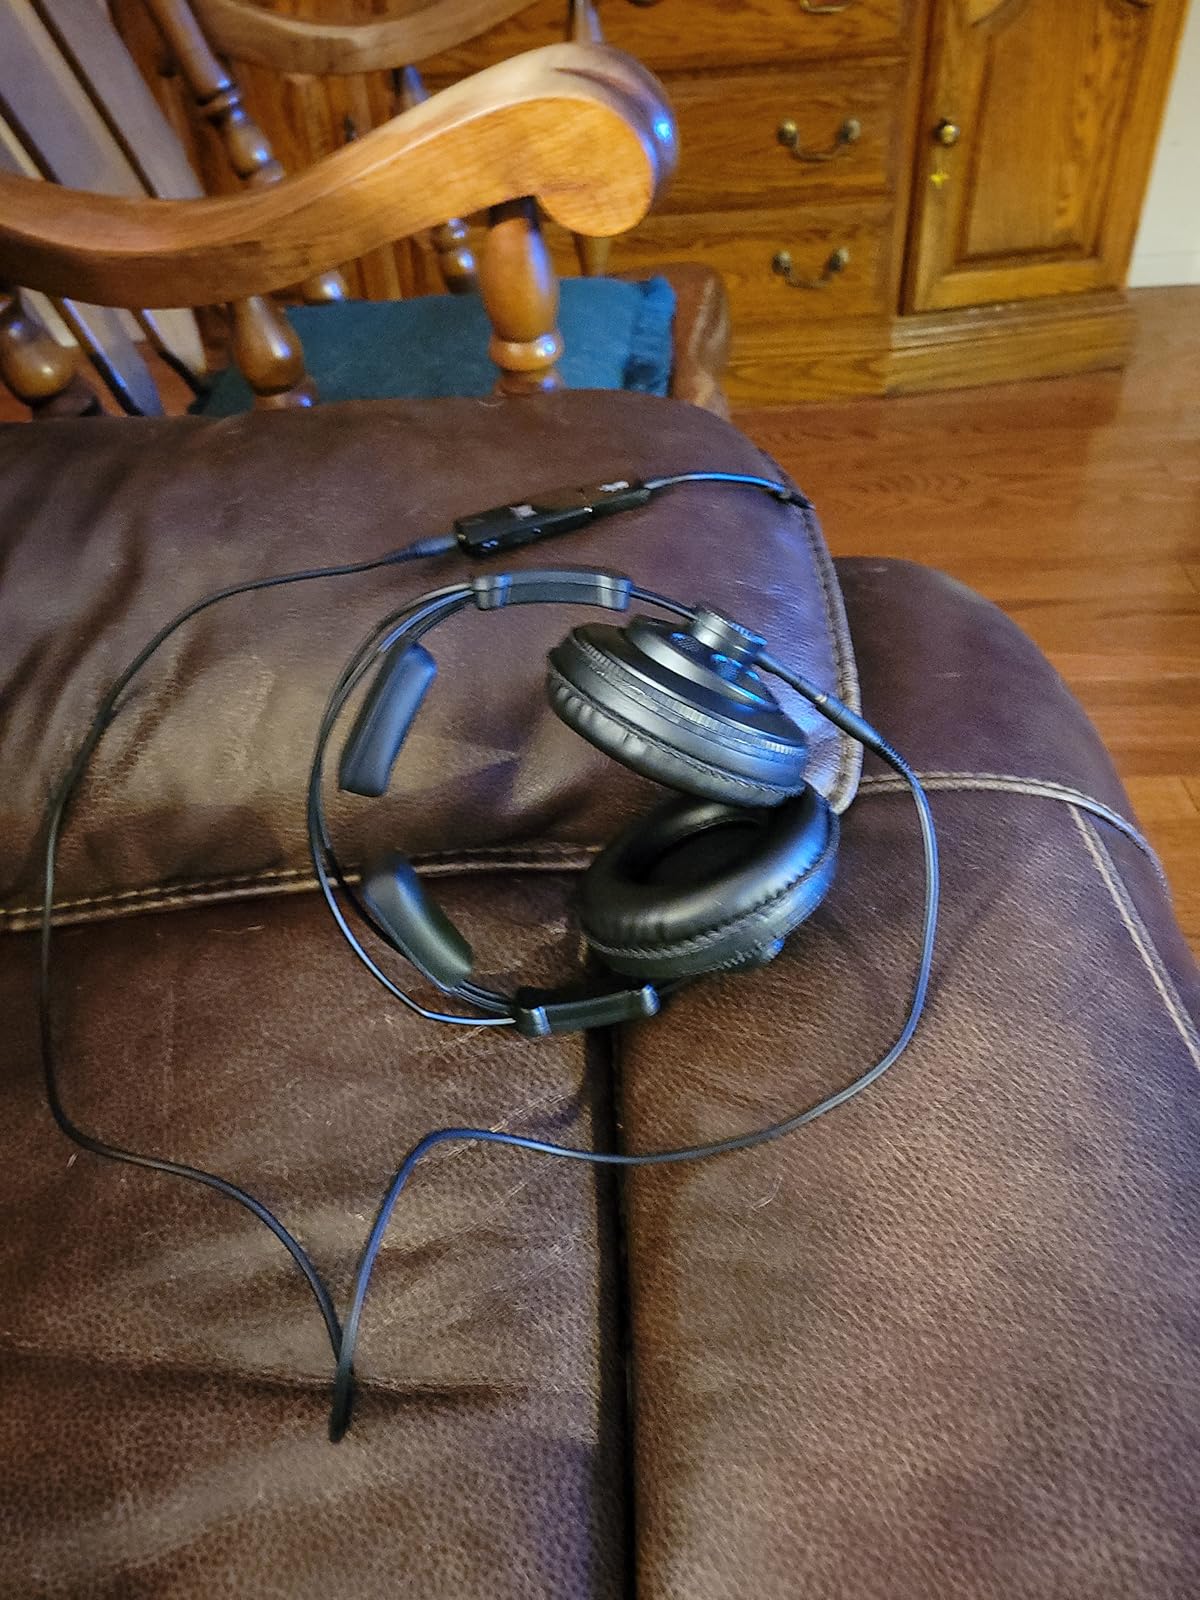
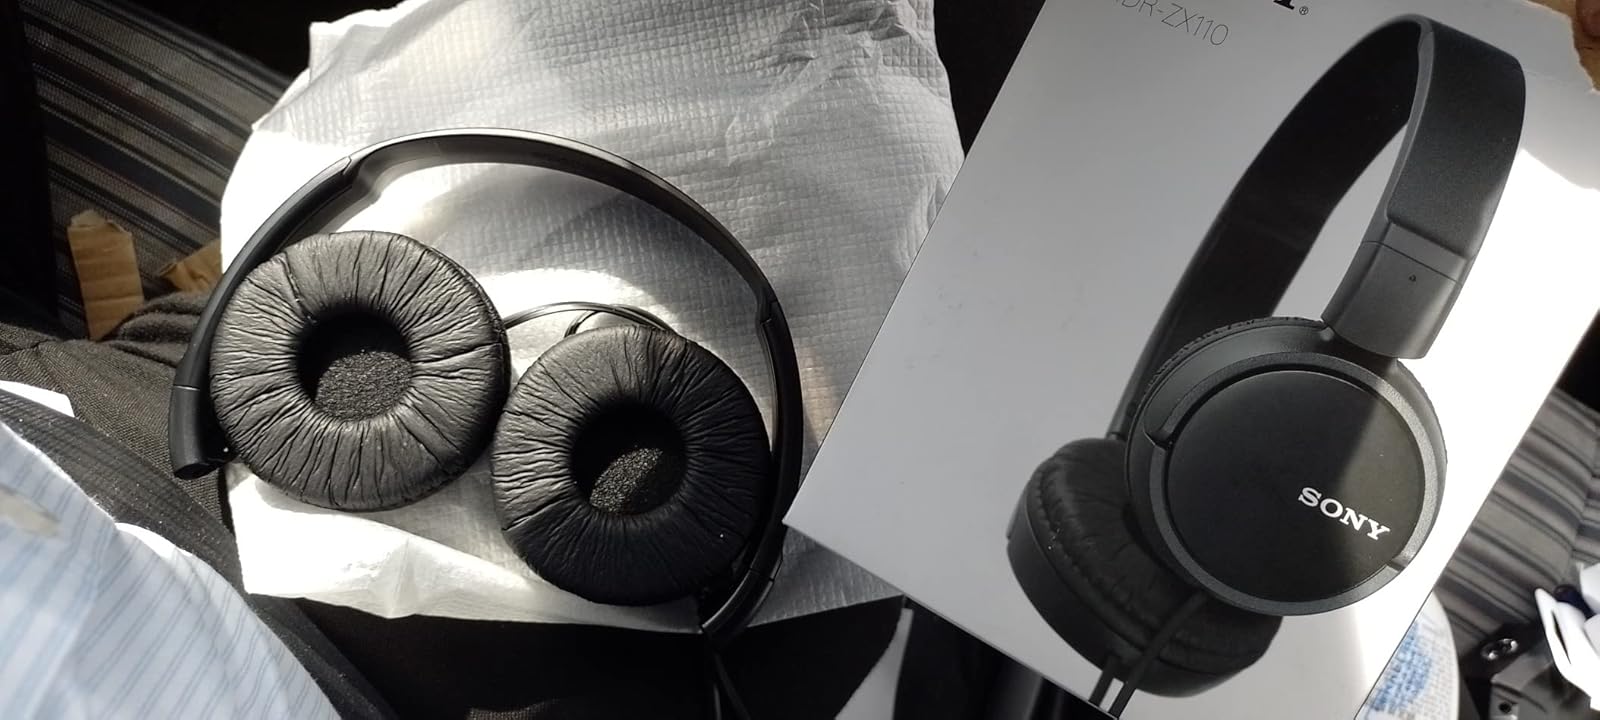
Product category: headphones
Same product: no